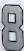
Number: 8